Combatants Will Be Dispatched!

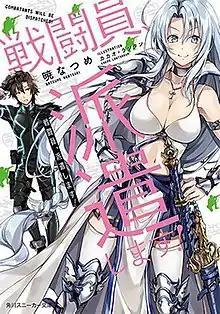
First light novel volume cover, featuring Combat Agent 6 (left) and Snow (right)

is a Japanese light novel series written by Natsume Akatsuki and illustrated by Kakao Lanthanum. Originally serialized as a web novel in Shōsetsuka ni Narō between August and September 2012, Kadokawa Shoten have published the series since November 2017 under their Kadokawa Sneaker Bunko imprint. A manga adaptation with art by Masaaki Kiasa was serialized in Media Factory's "seinen" manga magazine "Monthly Comic Alive" from March 2018 to March 2024. Both the light novel and the manga are licensed in North America by Yen Press. An anime television series adaptation produced by J.C.Staff aired from April to June 2021.